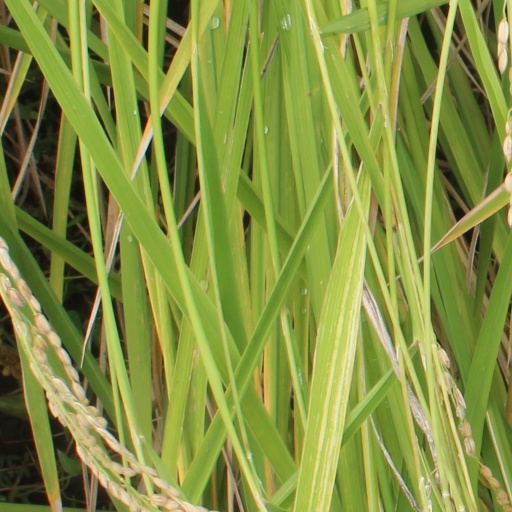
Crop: rice